Five prime untranslated region

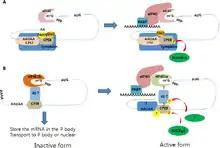
The various forms of mRNA and how each affects translational regulation

The closed-loop structure inhibits translation. This has been observed in "Xenopus laevis", in which eIF4E bound to the 5′ cap interacts with Maskin bound to CPEB on the 3′ UTR, creating translationally inactive transcripts. This translational inhibition is lifted once CPEB is phosphorylated, displacing the Maskin binding site, allowing for the polymerization of the PolyA tail, which can recruit the translational machinery by means of PABP. However, it is important to note that this mechanism has been under great scrutiny.